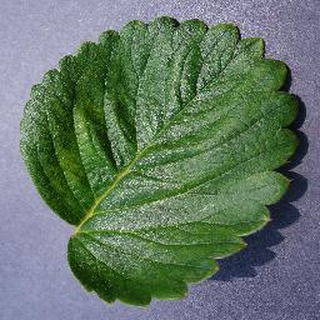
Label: healthy_strawberry